Travis Garland

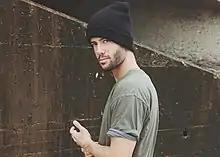

Travis Garland (born July 26, 1989) is an American singer and dancer. He is best known as the former lead singer of the boy band NLT, which consisted of Kevin McHale, Justin Joseph "JJ" Thorne and V Sevani. They were discovered by producer Chris Stokes and signed to his TUG Entertainment label in 2006. In May 2009, Garland confirmed on his Myspace page that the group had split. Garland is now a solo artist.